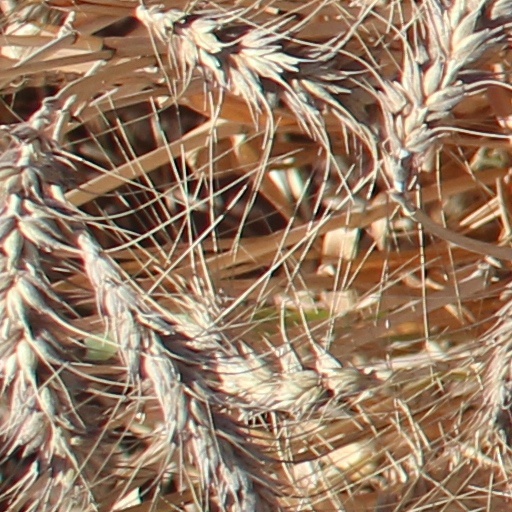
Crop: wheat